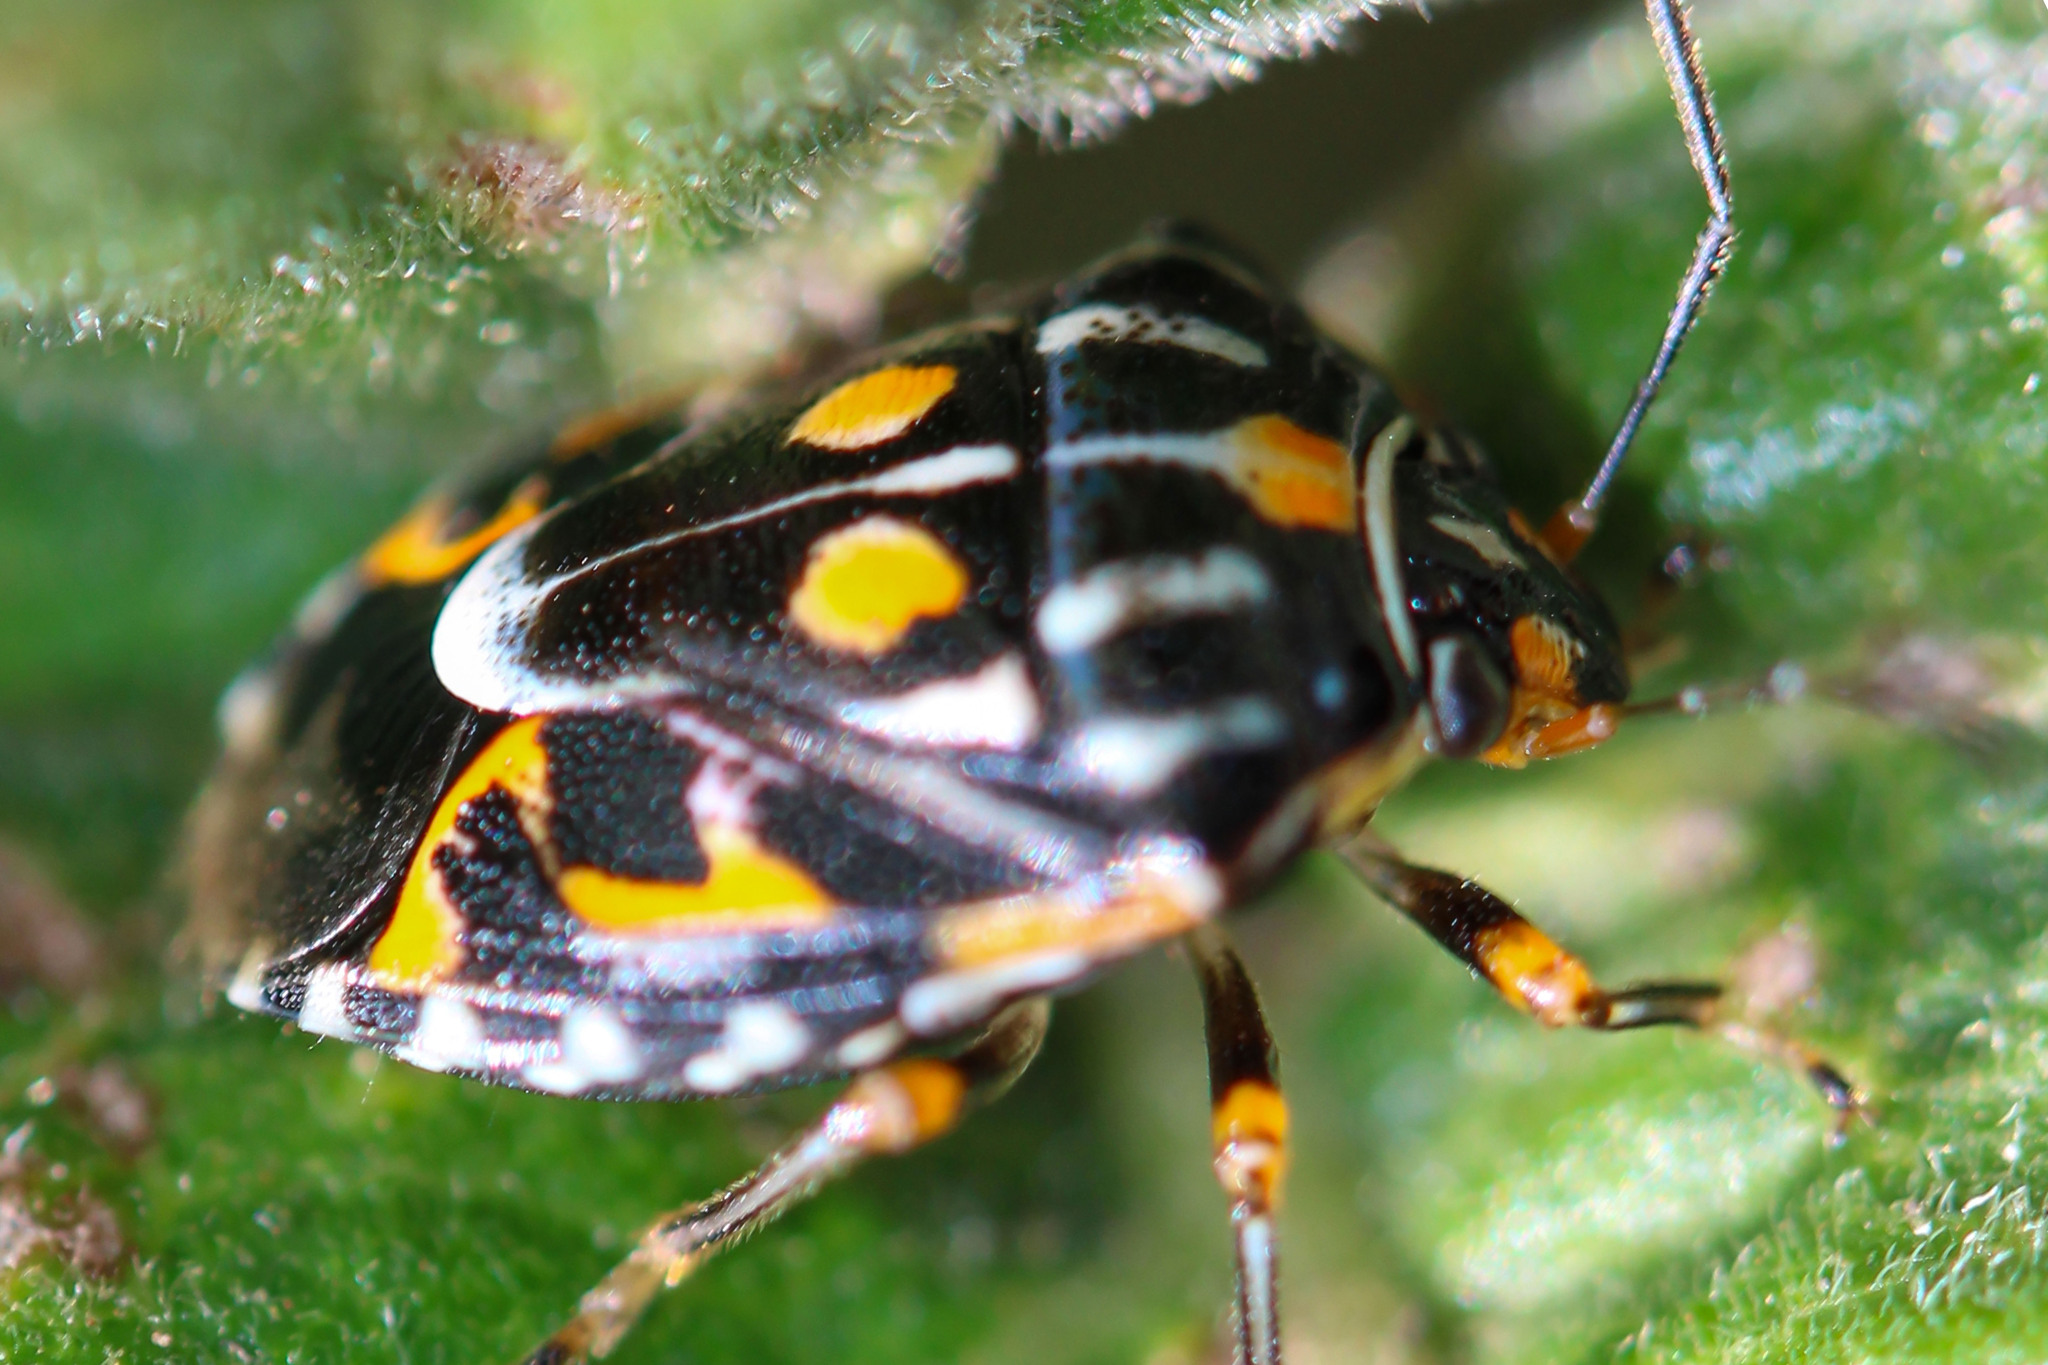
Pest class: stink_bug